Zimbabwe

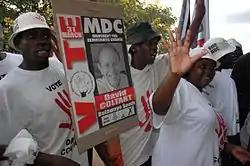
Supporters of the Movement for Democratic Change in 2005

Zimbabwe is a landlocked country in southern Africa, lying between latitudes 15° and 23°S, and longitudes 25° and 34°E. It is bordered by South Africa to the south, Botswana to the west and southwest, Zambia to the northwest, and Mozambique to the east and northeast. Its northwest corner is roughly 150 meters from Namibia, nearly forming a four-nation quadripoint. Most of the country is elevated, consisting of a central plateau (high veld) stretching from the southwest northwards with altitudes between 1,000 and 1,600 m. The country's extreme east is mountainous, this area being known as the Eastern Highlands, with Mount Nyangani as the highest point at 2,592 m.